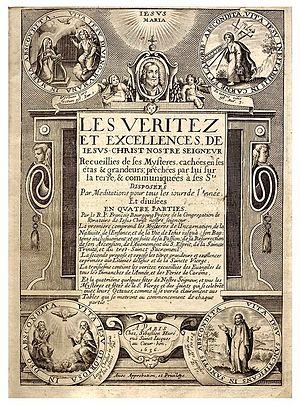
Page de titre des Véritez et excellences de Jésus-Christ notre Seigneur... de François Bourgoing (Paris
François Bourgoing, né à Paris le 18 mars 1585 et mort le 28 octobre 1662, est le troisième supérieur général des Oratoriens au XVIIᵉ siècle. Il est auteur de nombreux ouvrages, et ne doit pas être confondu avec François Bourgoing, originaire de Bourges et oratorien lui aussi, auteur de deux ouvrages sur le plain-chant en usage dans son ordre.